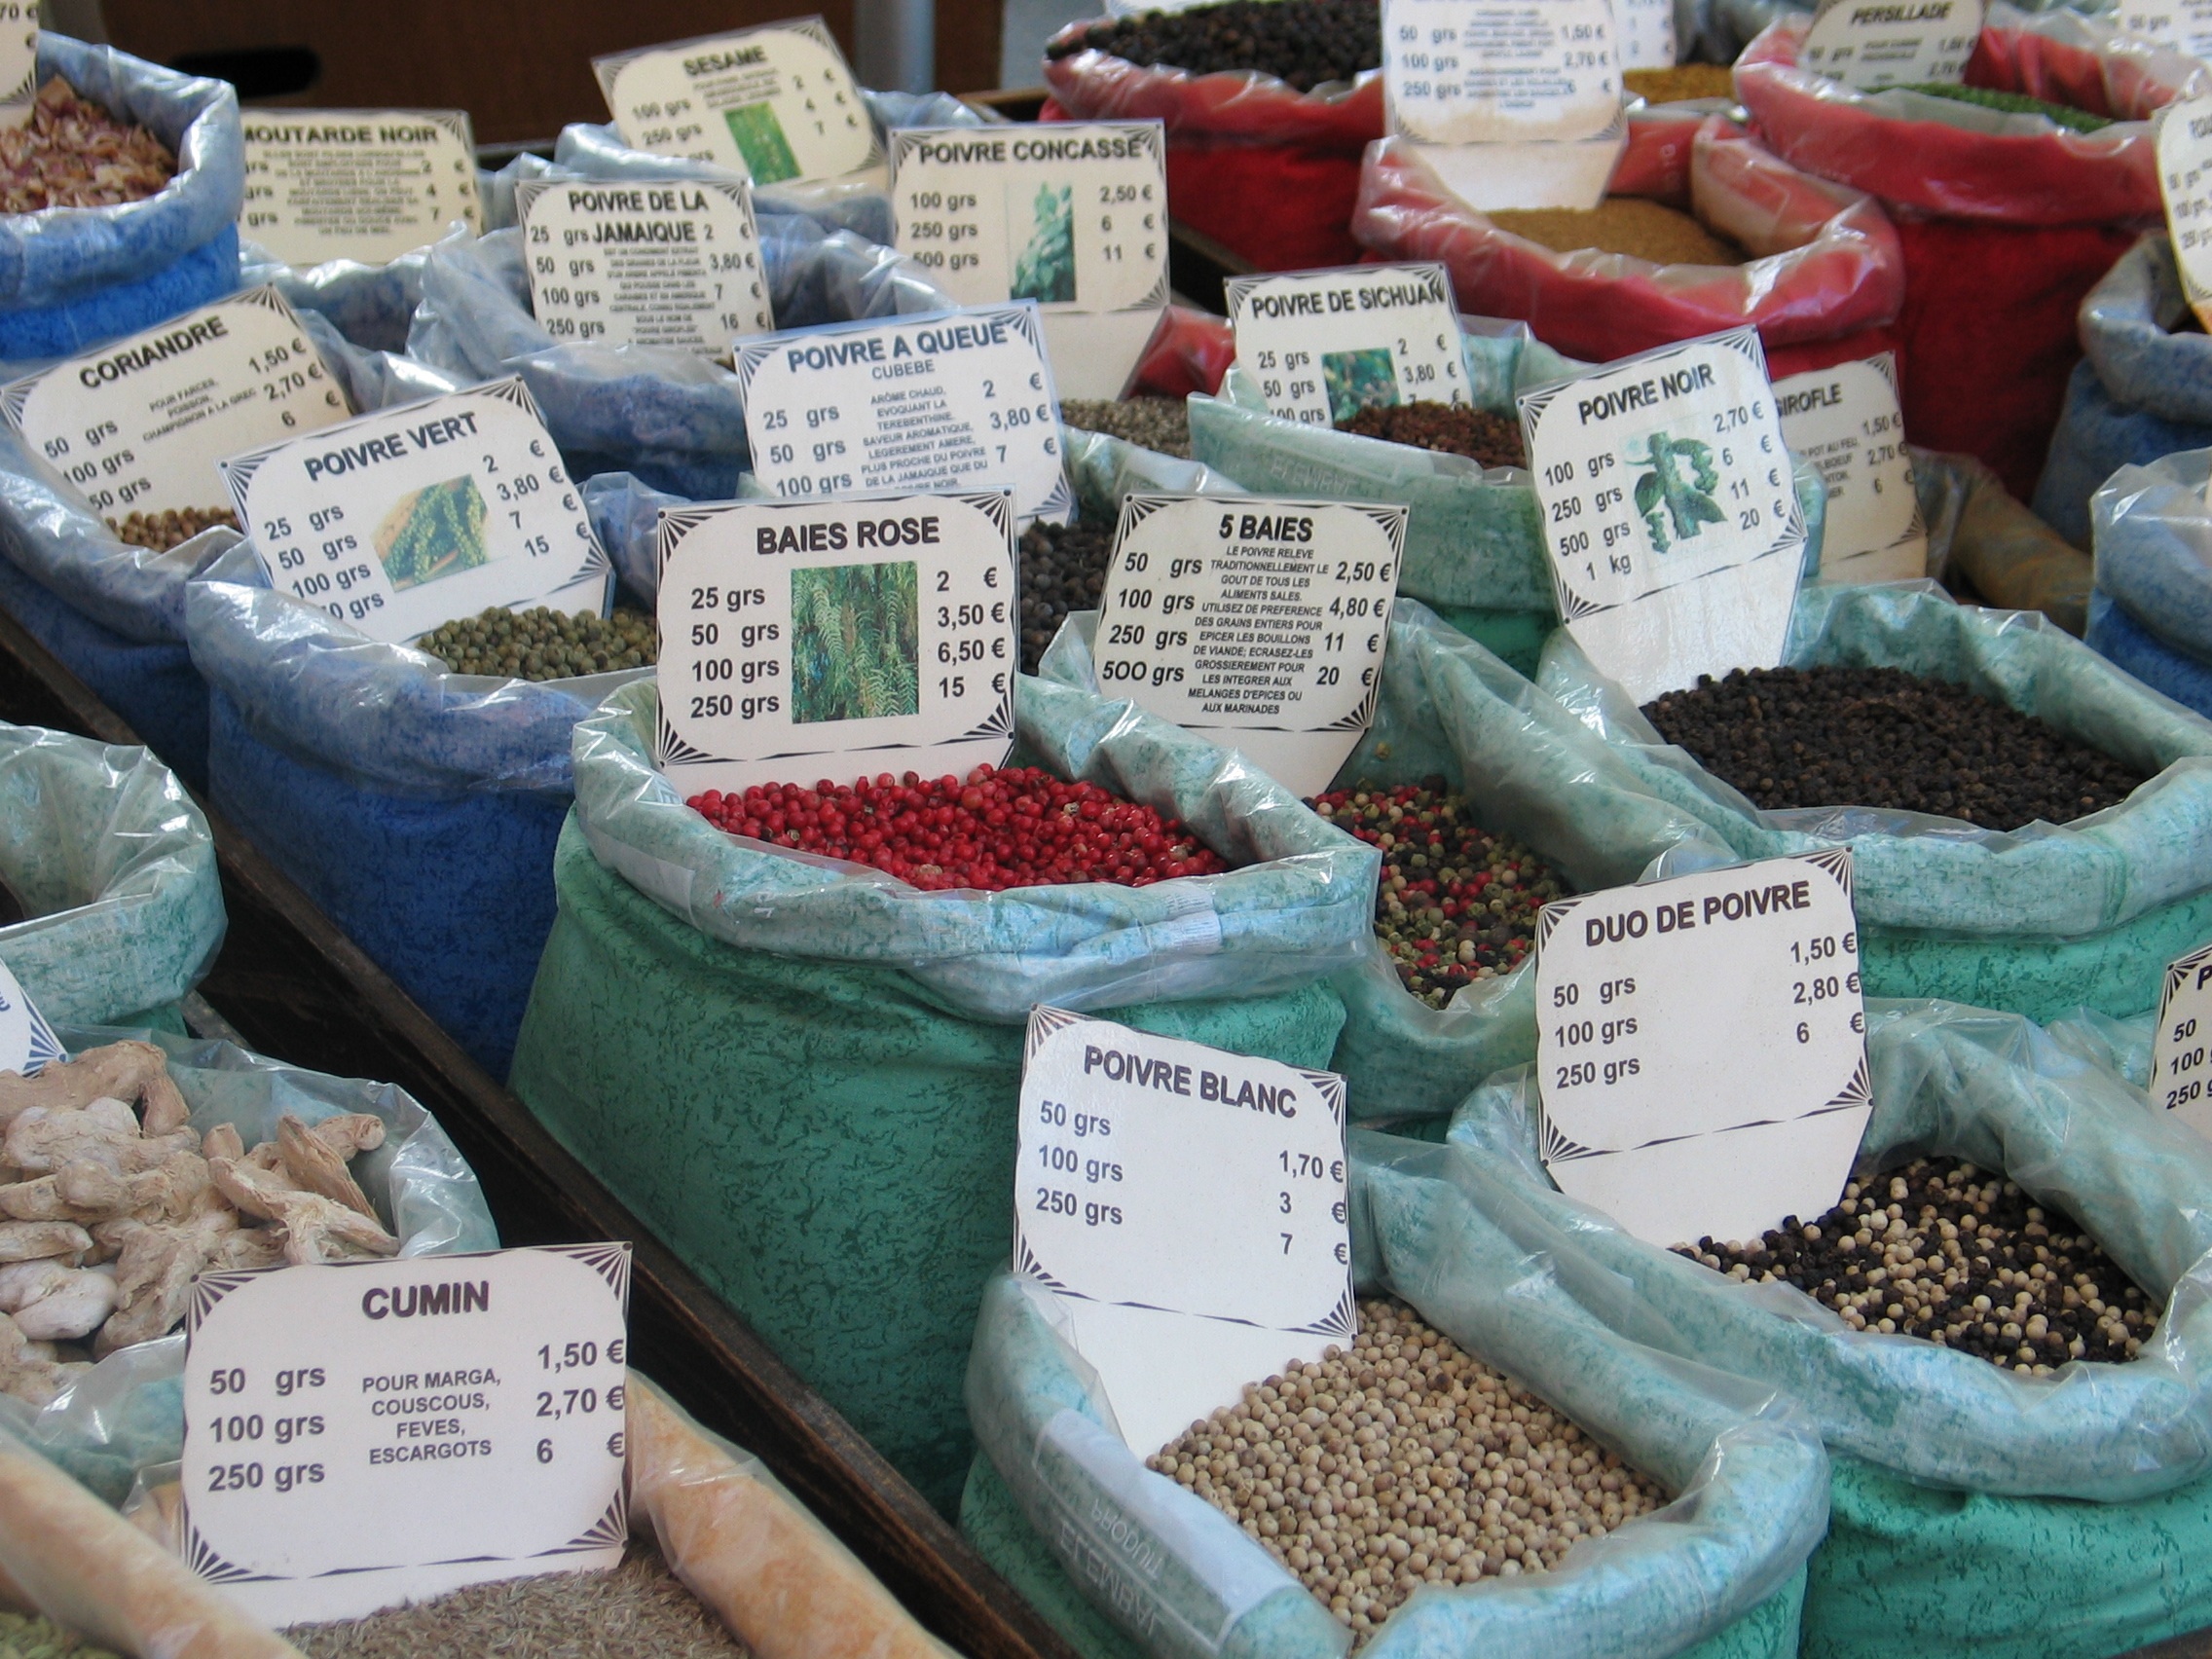
city, france, food, pepper, vendor, market, public space, waste, lower, herbs, human settlement